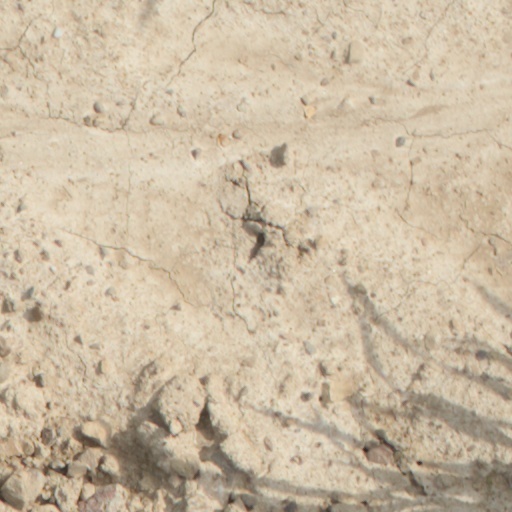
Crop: wheat